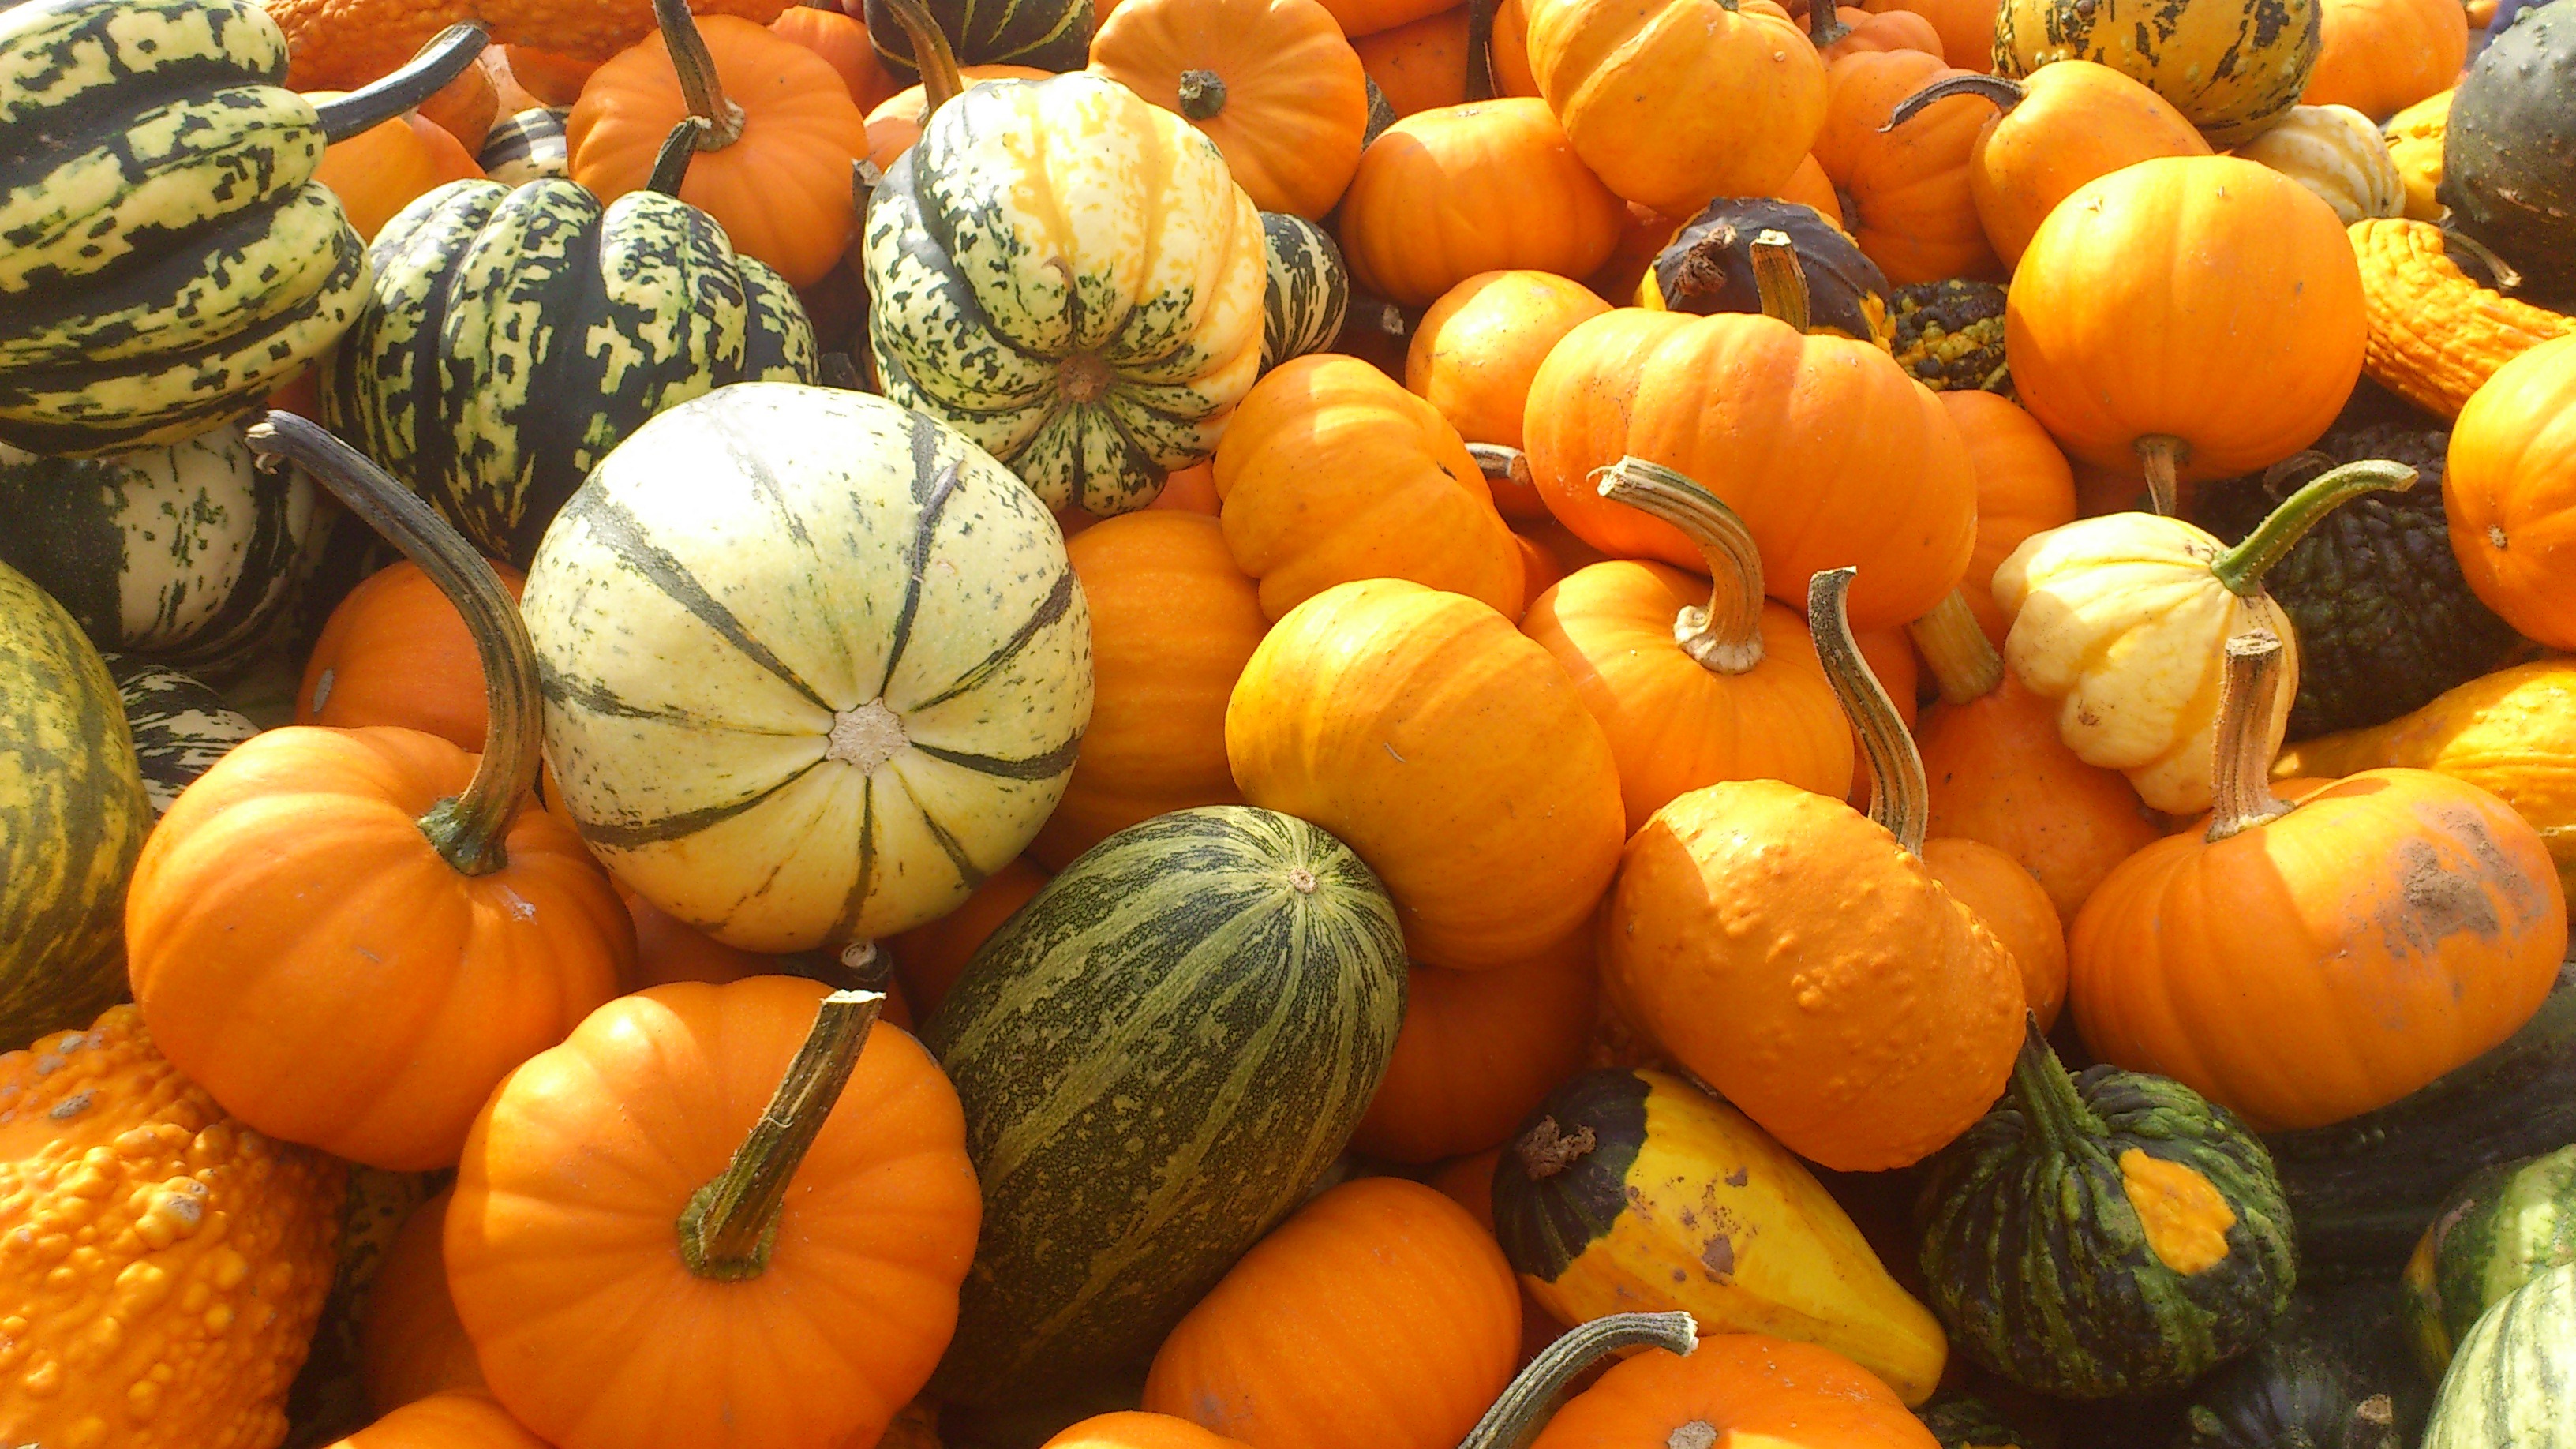
plant, orange, food, harvest, produce, vegetable, color, autumn, pumpkin, halloween, colorful, healthy, eat, cook, gourd, vegetables, seasonal, choose, calabaza, vitamins, frisch, pumpkins, cucurbita, flowering plant, winter squash, land plant, halol